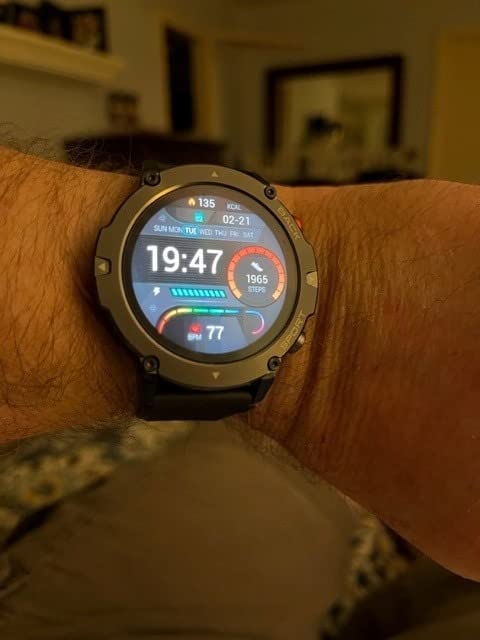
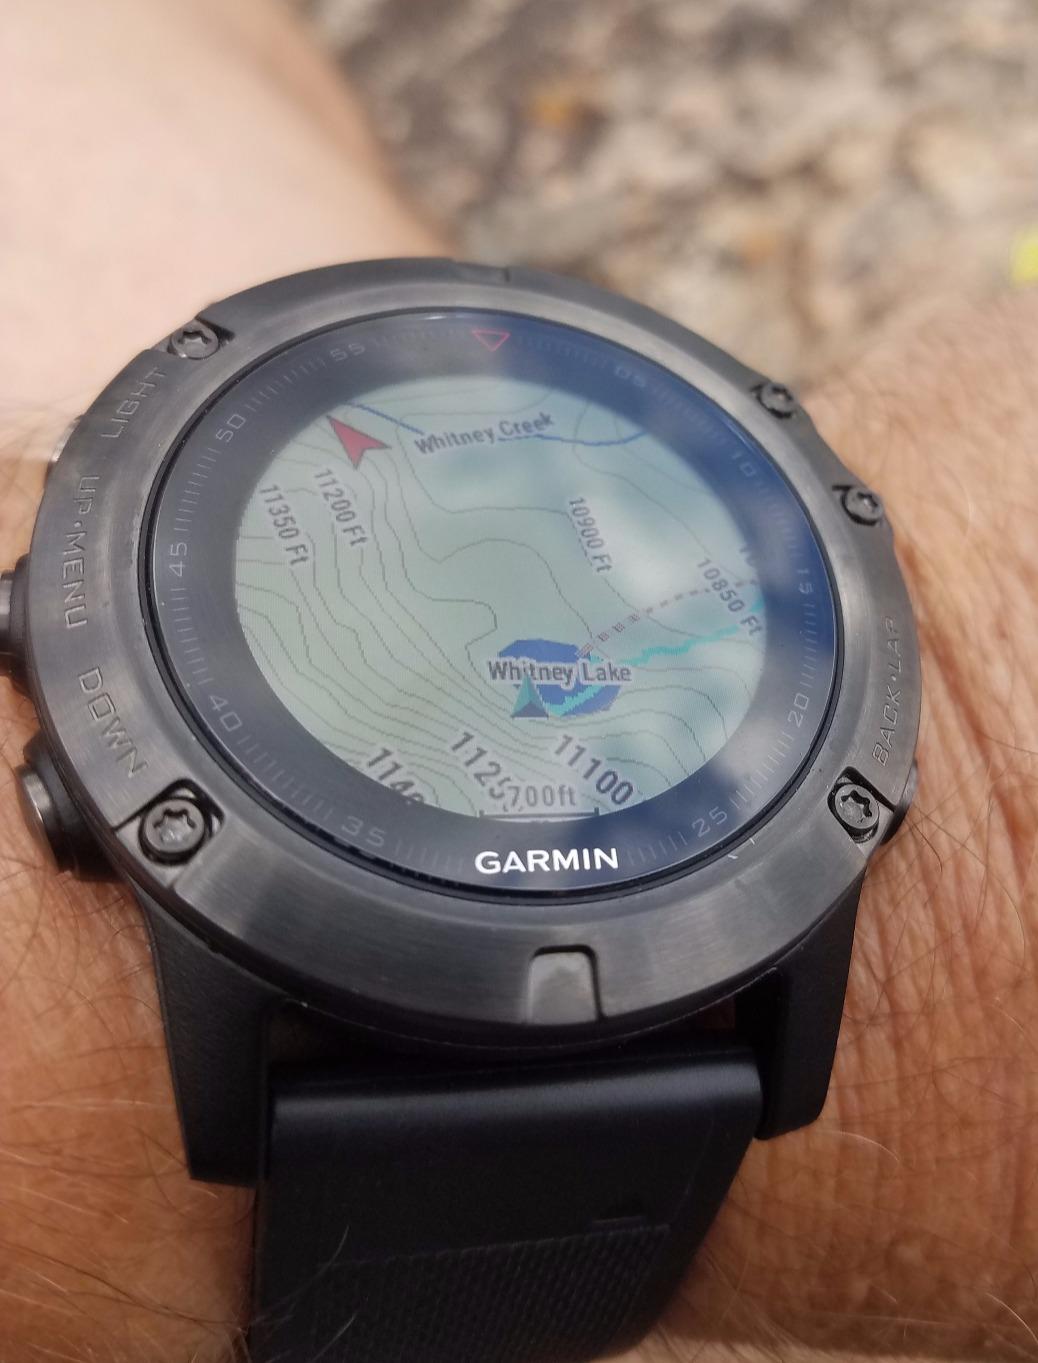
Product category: smartwatch
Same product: no